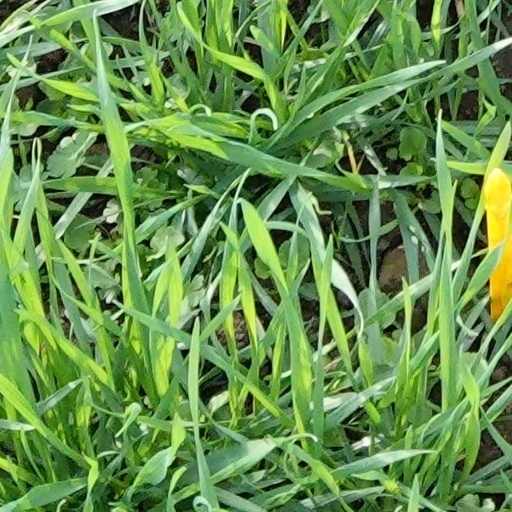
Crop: wheat